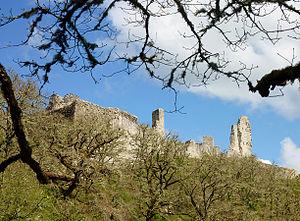
Le château de Ventadour vu depuis le village en contrebas
Le château de Ventadour est un château médiéval situé sur la commune de Moustier-Ventadour en Corrèze.